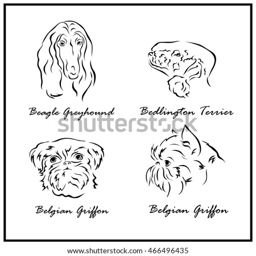
set of an illustration shows a dog breeds .